Calotropis gigantea

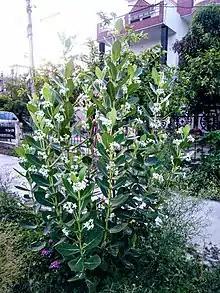
Calotropis gigantea (Ankhade) plant with full bloom at Haridwar

Calotropis gigantea, the crown flower, is a species of "Calotropis" native to Cambodia, Vietnam, Bangladesh, Indonesia, Malaysia, Philippines,Thailand, Sri Lanka, India, China, Pakistan, and Nepal.